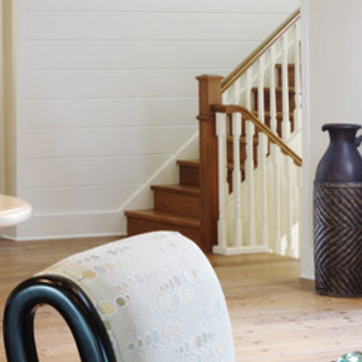
Material: wood